Home appliance

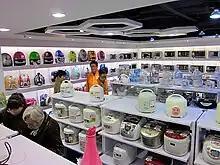
The small appliance department at a store

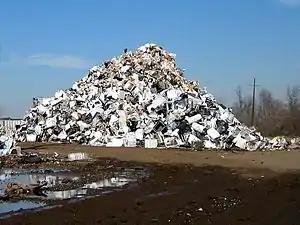
New Orleans, Louisiana, United States after Hurricane Katrina: mounds of trashed appliances with a few smashed automobiles mixed in, waiting to be scrapped

Small appliances are typically small household electrical machines, also very useful and easily carried and installed. Yet another category is used in the kitchen, including: juicers, electric mixers, meat grinders, coffee grinders, deep fryers, herb grinders, food processors, electric kettles, waffle irons, coffee makers, blenders, rice cookers, toasters and exhaust hoods.